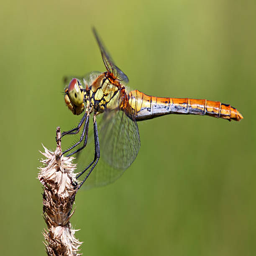
dragonfly on the tip of a leaf